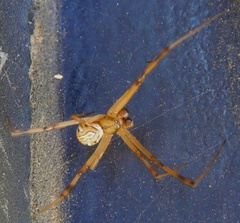
Species: Lactrodectus_hesperus